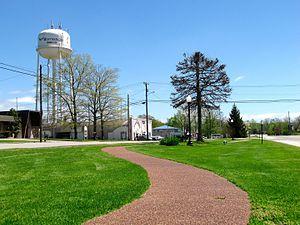
Monteagle est une municipalité américaine située dans l'État du Tennessee, à la jonction de trois comtés : Franklin, Grundy et Marion.